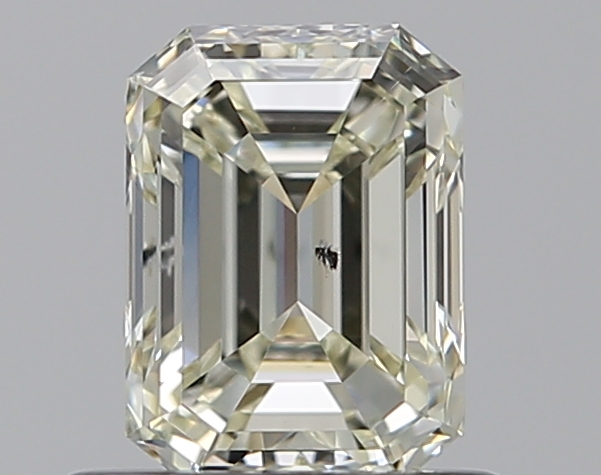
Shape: emerald
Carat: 0.65
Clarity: SI2
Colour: M
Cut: EX
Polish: EX
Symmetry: VG
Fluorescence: N
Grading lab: GIA
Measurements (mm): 5.7 x 4.21 x 2.89